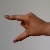
The image shows a hand gesture representing the letter 'Z' in Indian Sign Language.